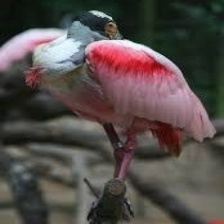
Species: ROSEATE SPOONBILL
Scientific name: PLATALEA AJAJA
ImageNet parent category: spoonbill